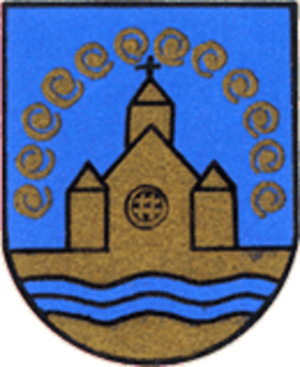
Güttenbach est une commune autrichienne du district de Güssing dans le Burgenland.